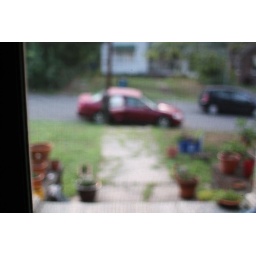
I made her granola for the road. Then she got in the red car and drove 12 hours away. Boo.